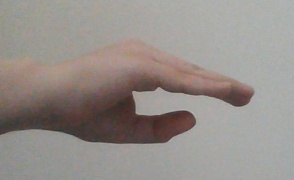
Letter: jeem